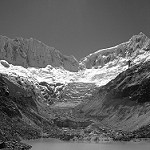
Label: B & W